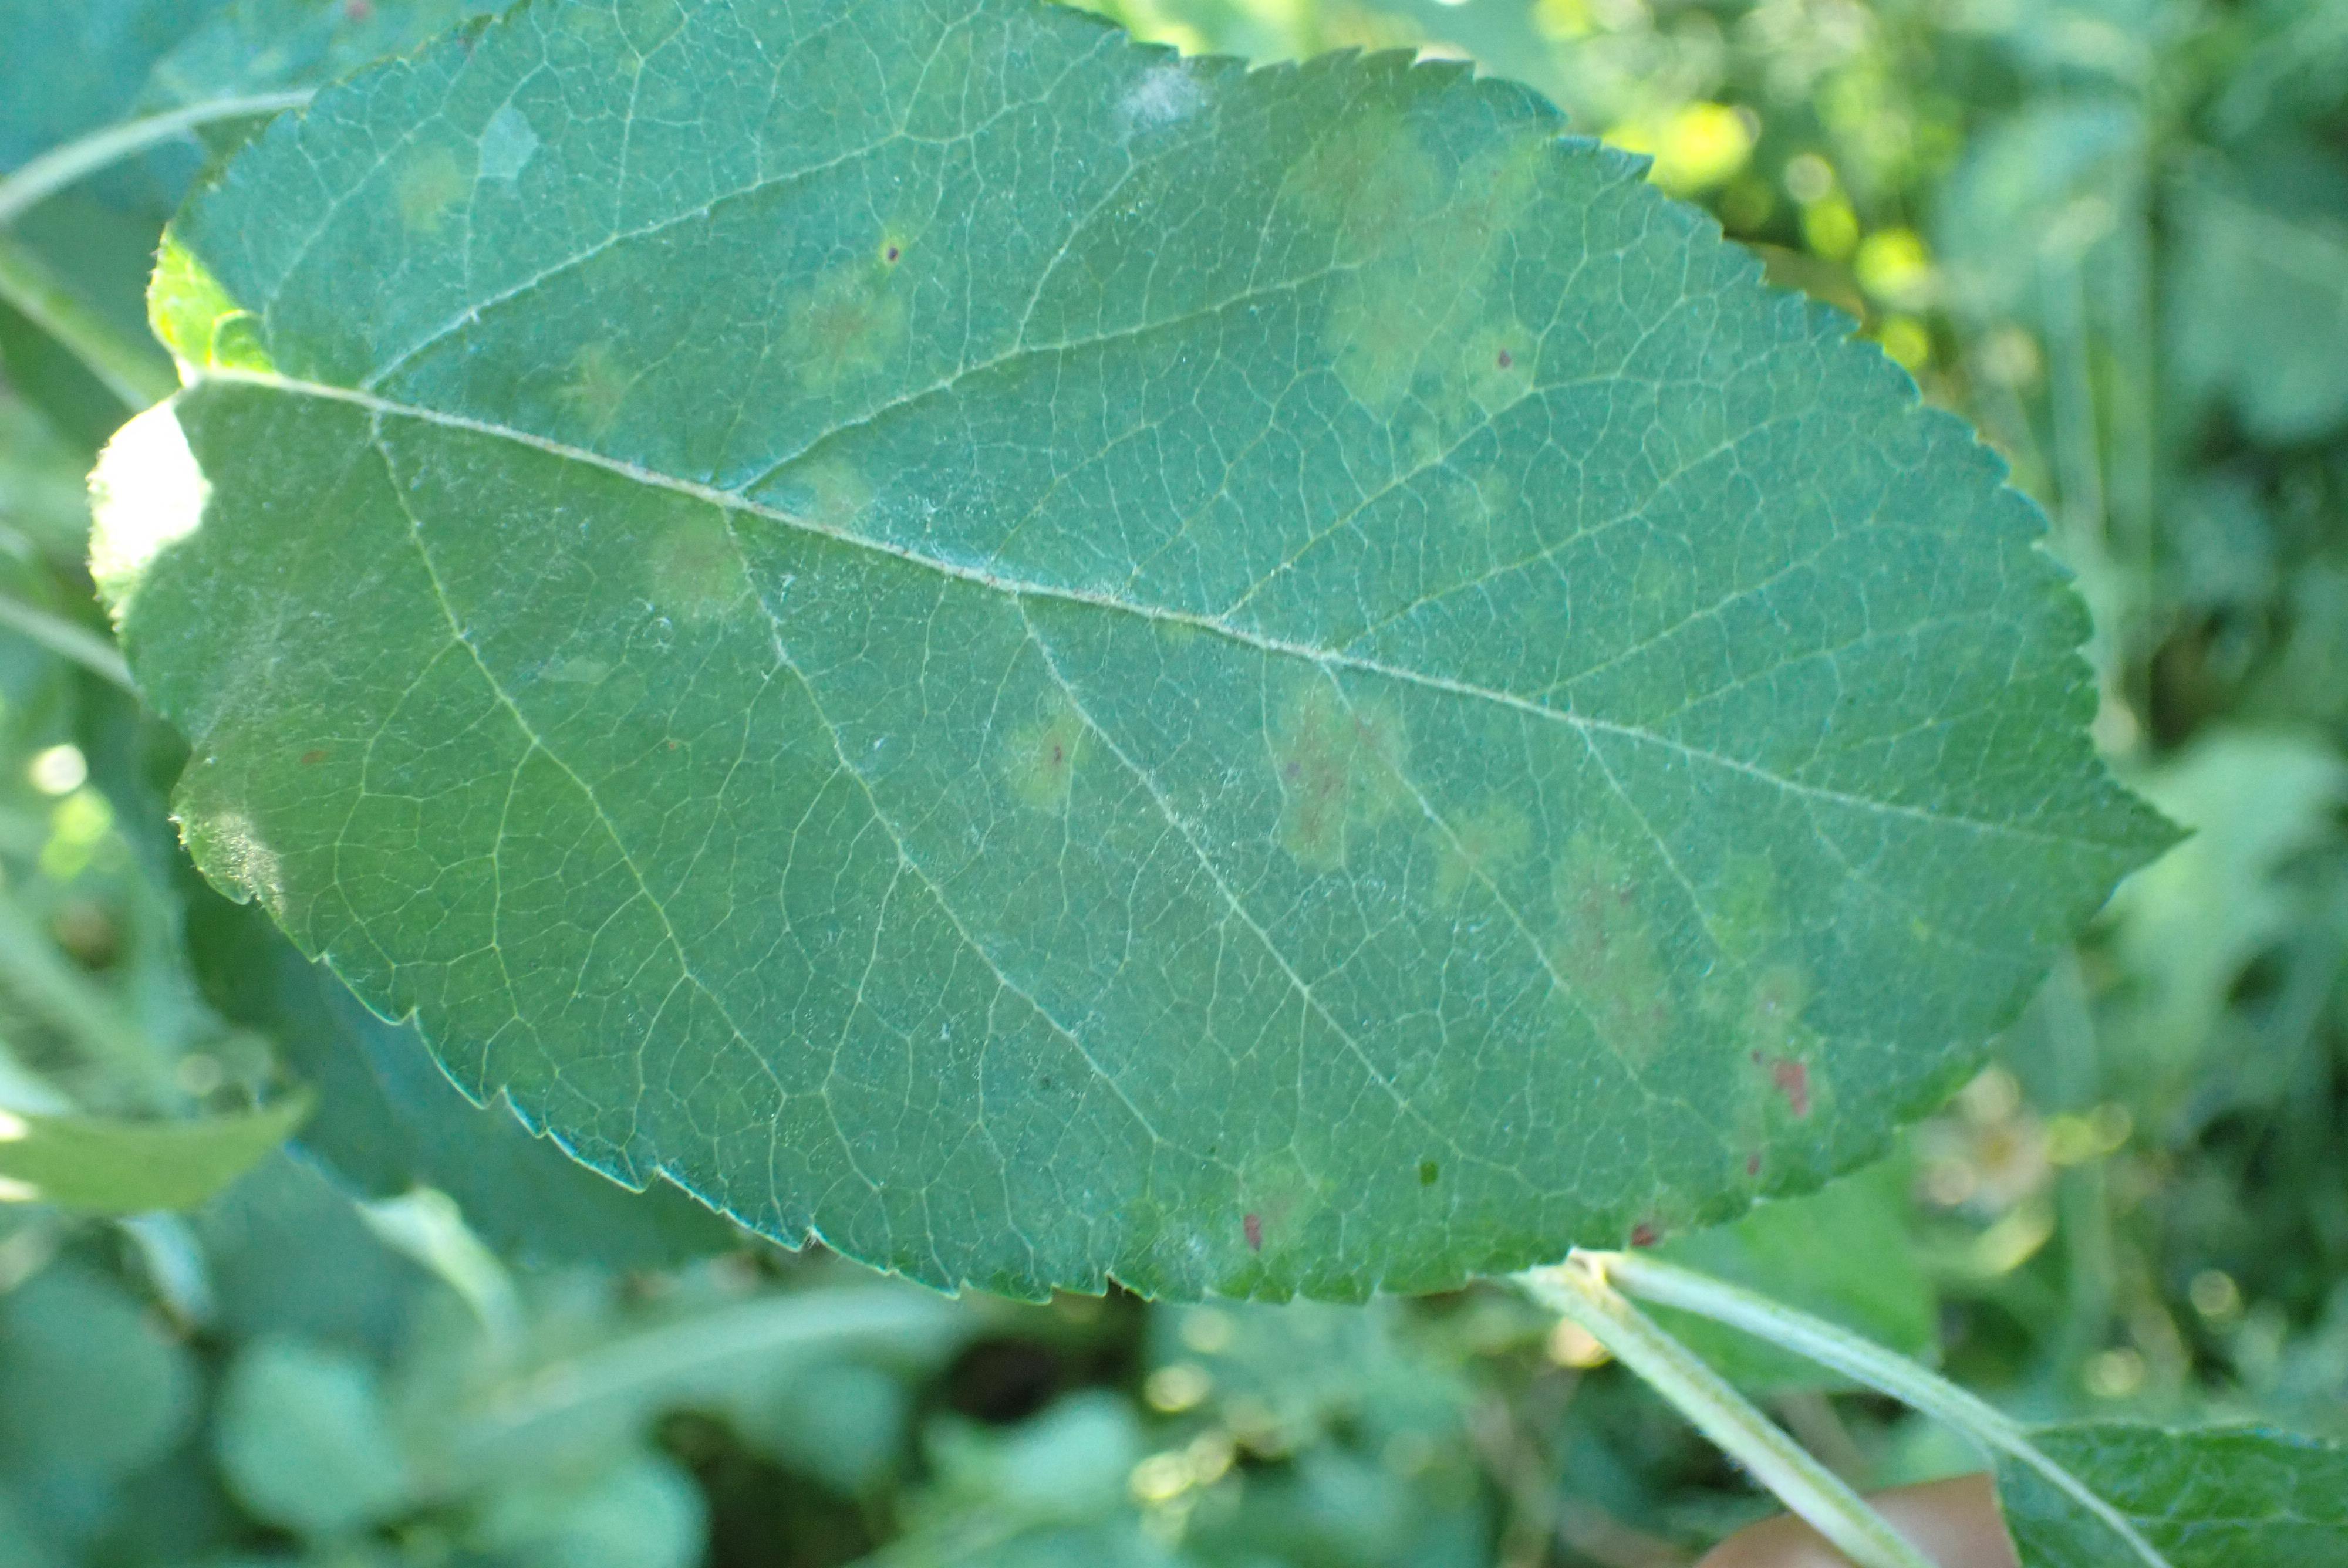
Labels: complex